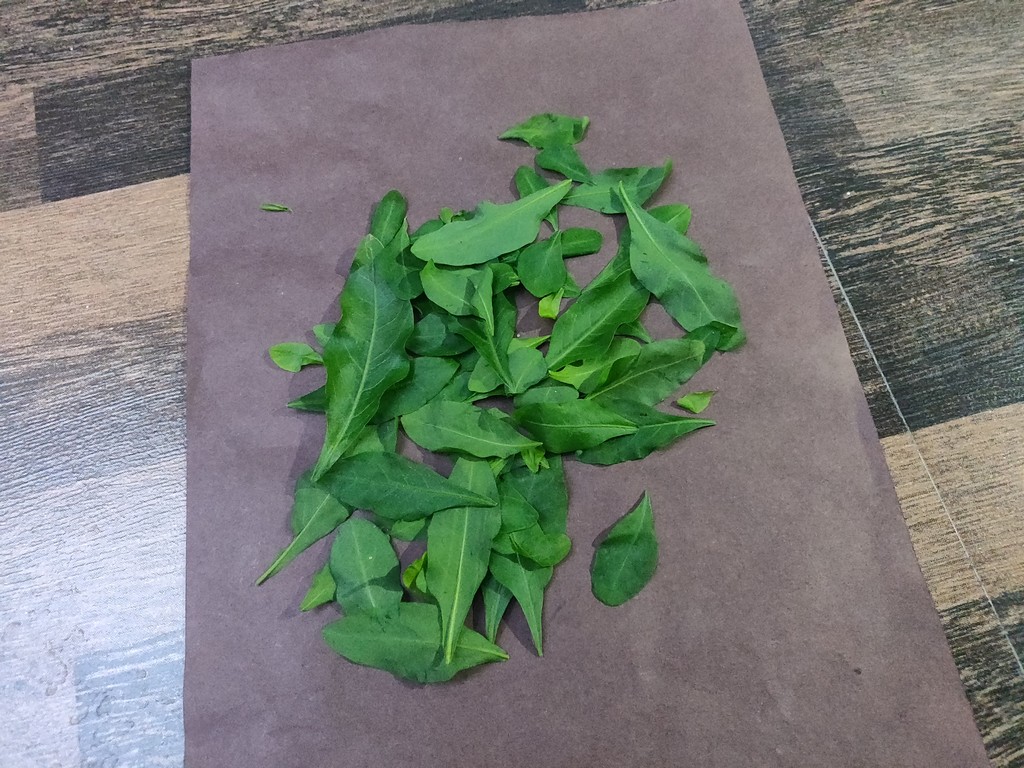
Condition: Healthy
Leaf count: multiple
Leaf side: unknown